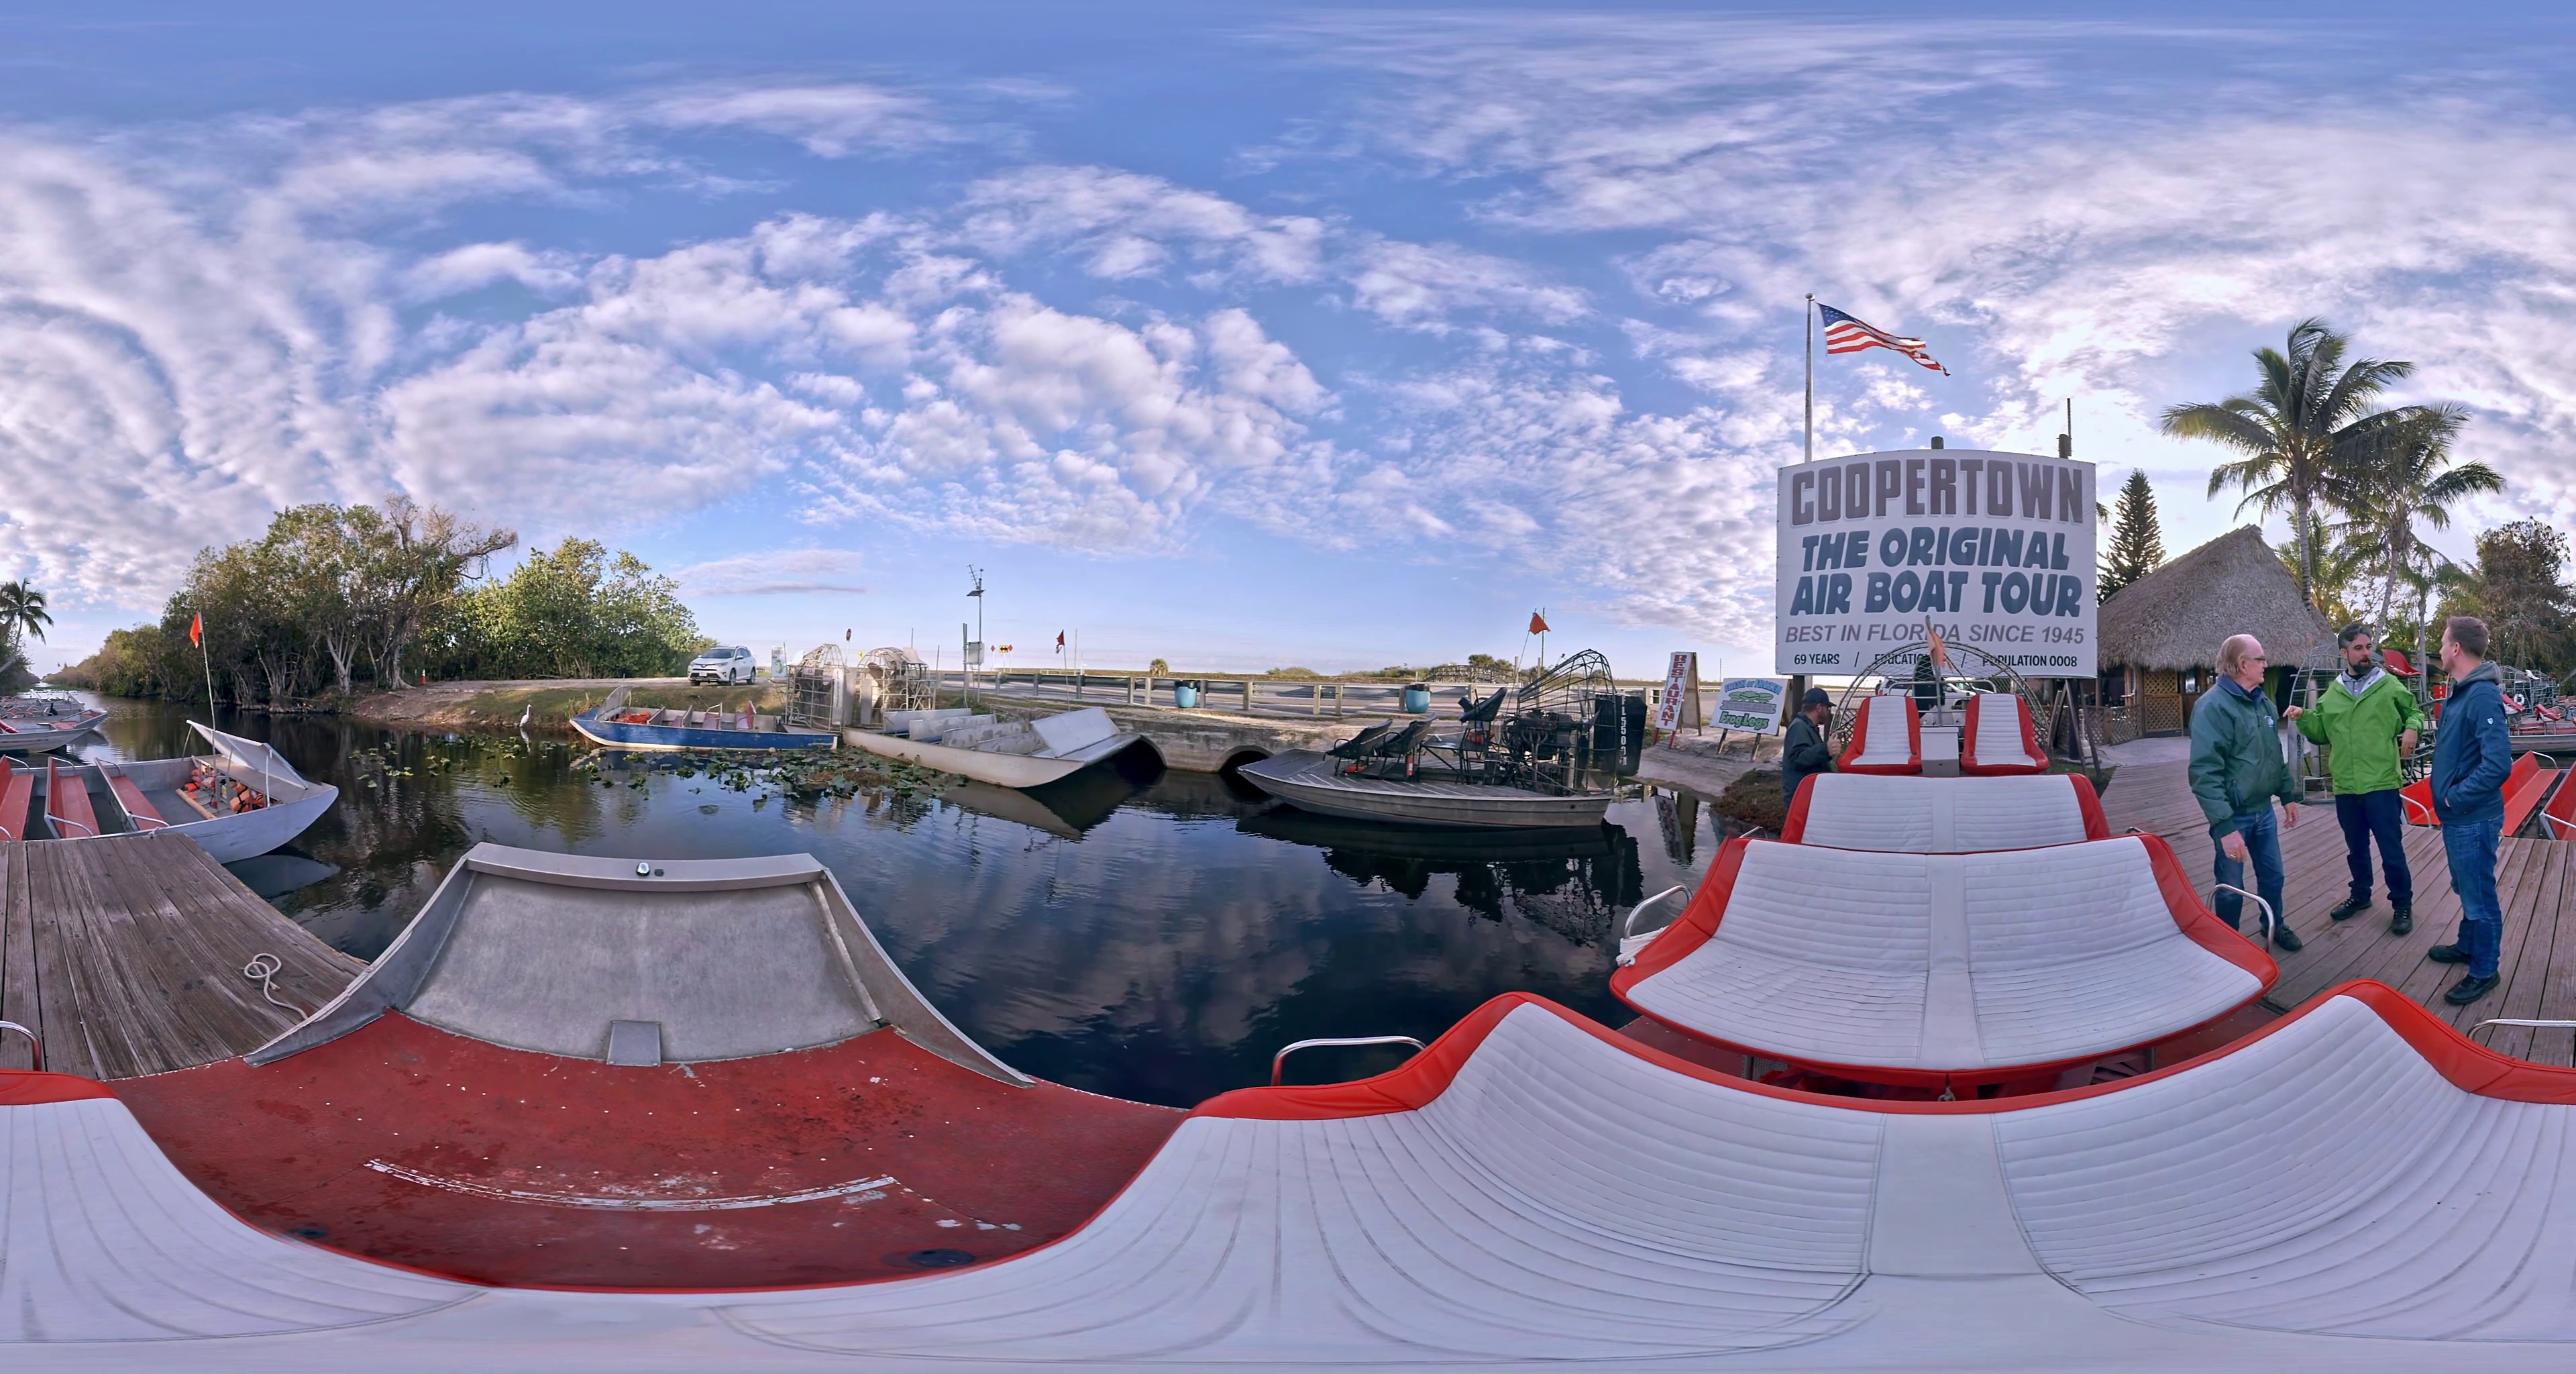
Referred object: White birds by the water

Referred object: the Coopertown airboat tour sign